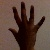
The image shows a hand gesture representing the number 5 in Indian Sign Language.